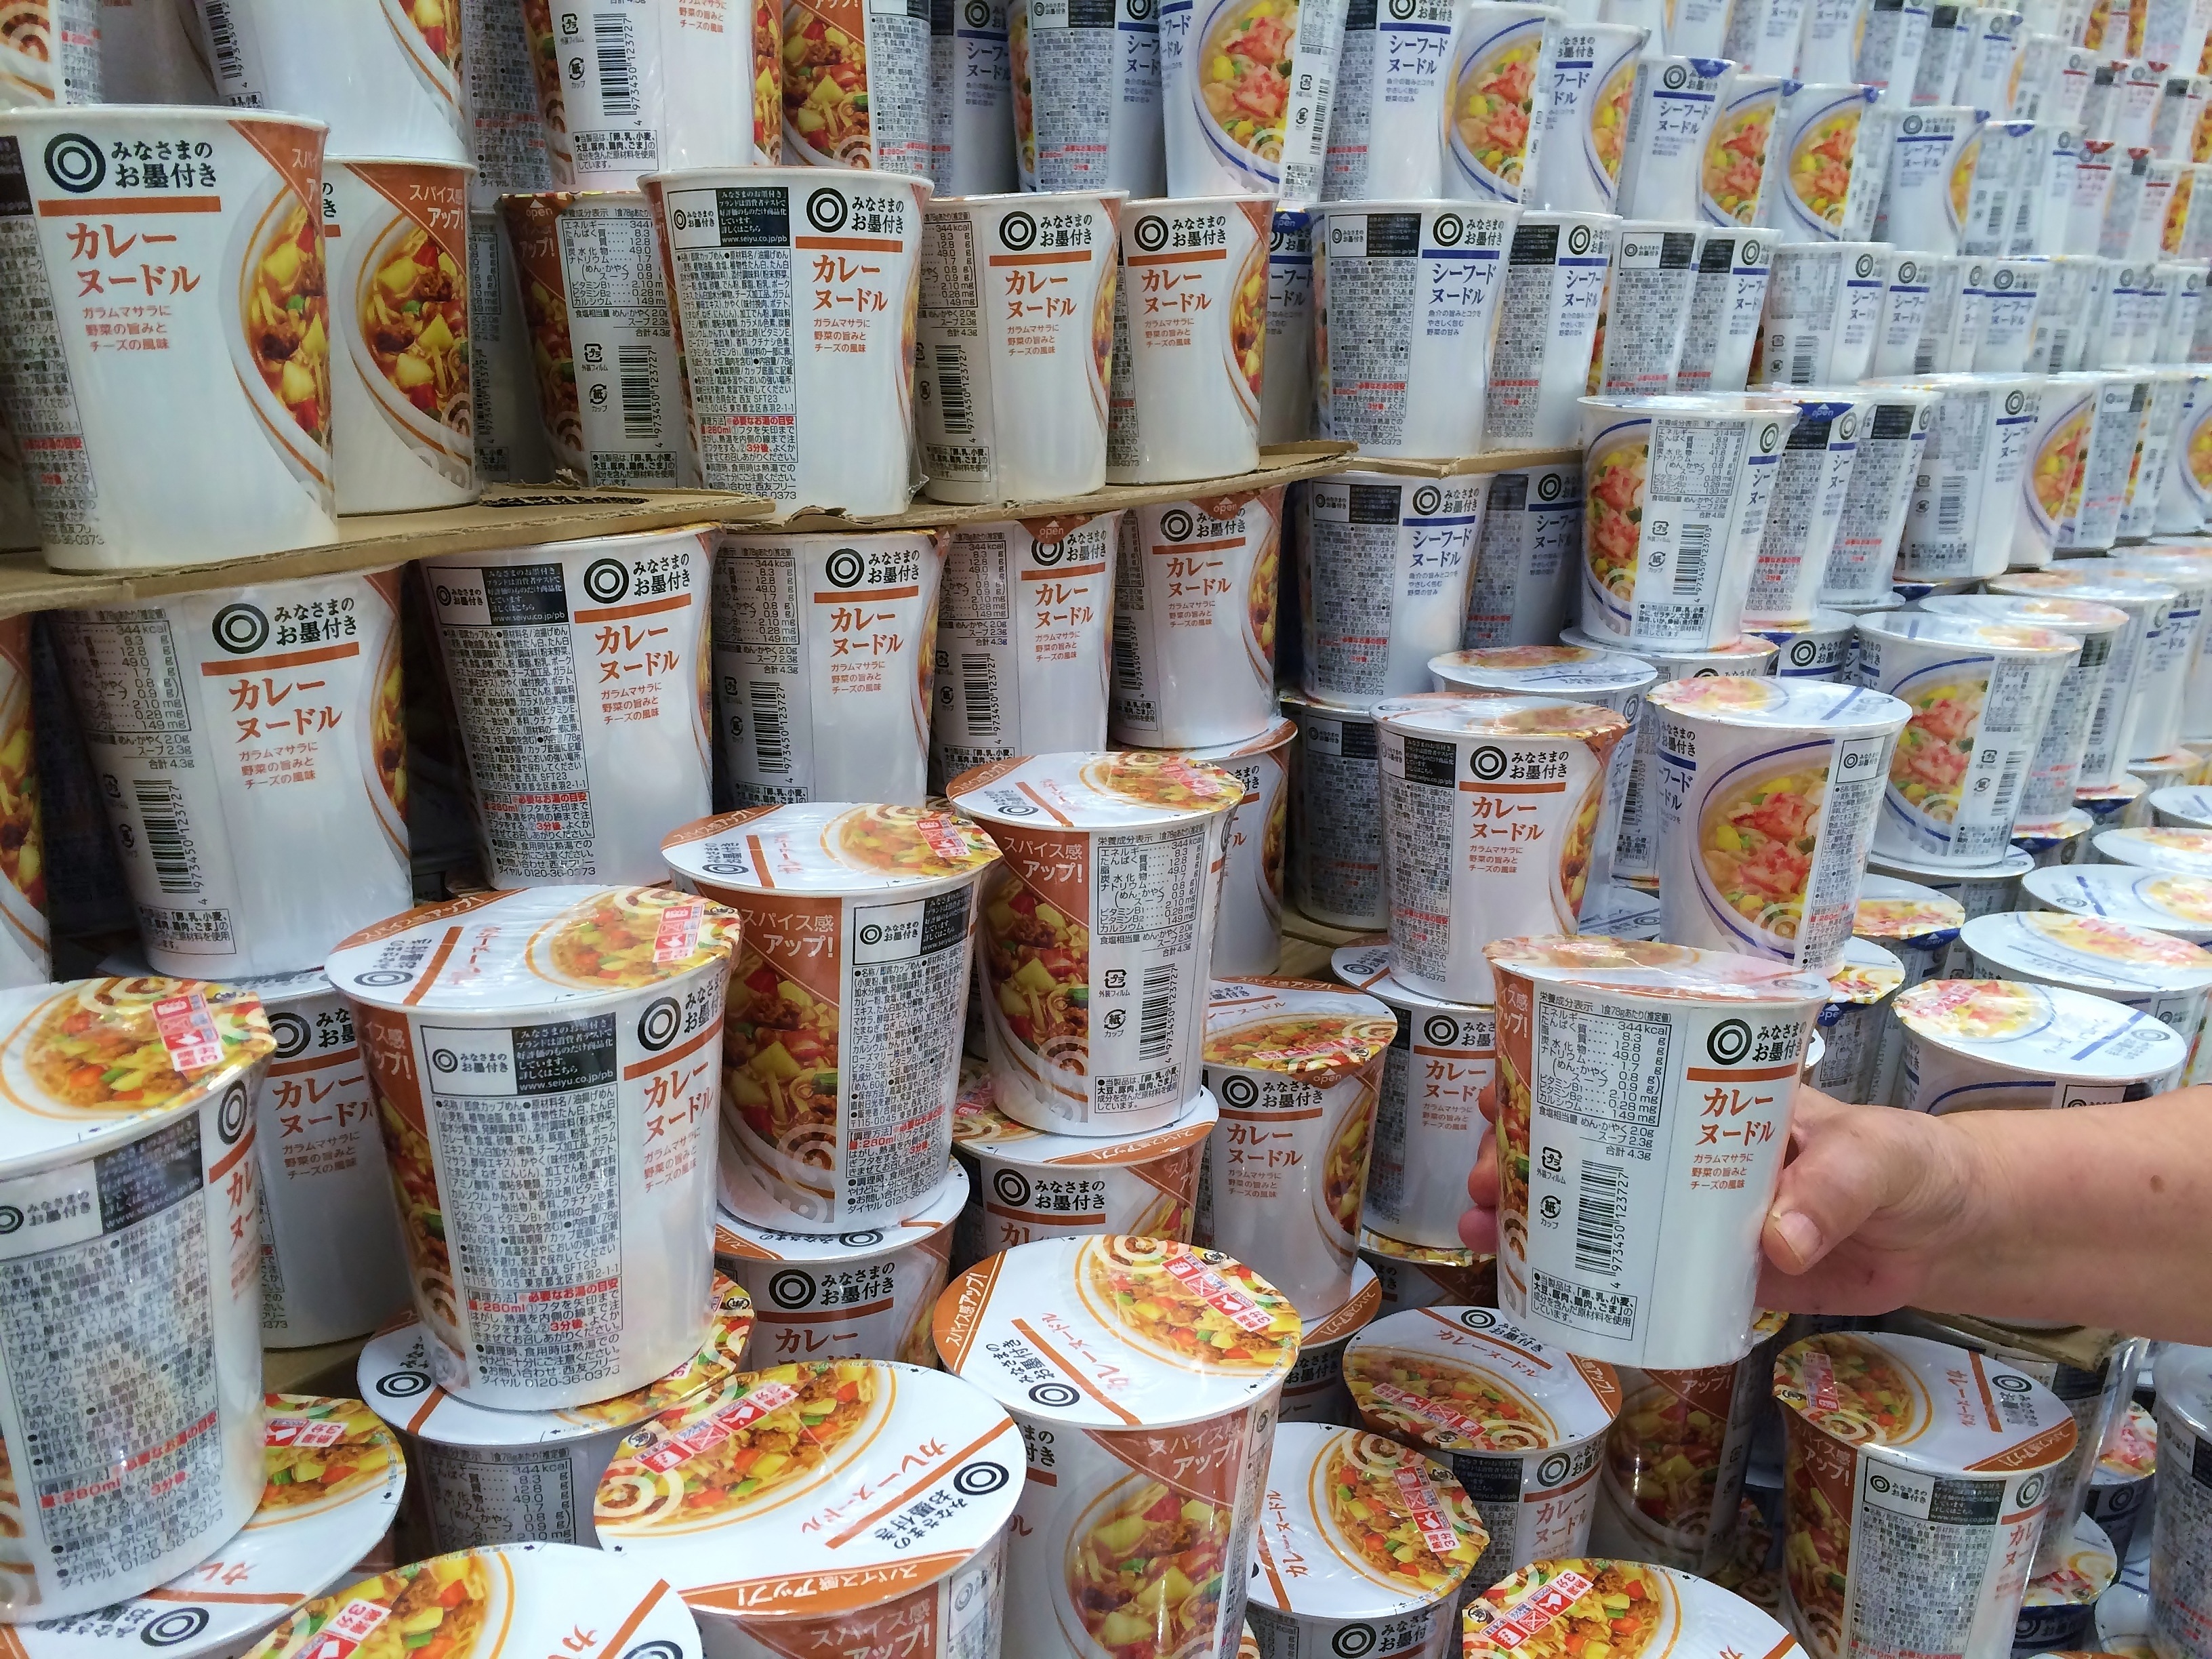
meal, food, drink, breakfast, japan, living, supermarket, department, instant, canning, ramen, yokosuka, pile up, heisei cho, dry foods, cup noodle, curry noodles, seiyu ltd